Hermitage Museum

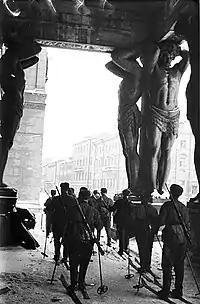
Soviet ski troops by the portico during the Siege of Leningrad

Between 1840 and 1843, Vasily Stasov redesigned the interiors of the Southern Pavilion of the Small Hermitage. In 1838, Nicholas I commissioned the neoclassical German architect Leo von Klenze to design a building for the public museum. Space for the museum was made next to the Small Hermitage by the demolition of the Shepelev Palace and royal stables. The construction was overseen by the Russian architects Vasily Stasov and Nikolai Yefimov from 1842 to 1851 and incorporated Quarenghi's wing with the Raphael Loggias.